Crown Prince Bridge

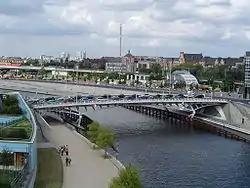
Looking north

The Crown Prince Bridge is a road bridge over the River Spree in the city of Berlin. It links the Berlin quarters of Mitte and Tiergarten with the parliamentary quarter within the borough of Bezirk Mitte. The structure carries "Konrad-Adenauer-Straße" – the continuation of "Reinhardtstraße" – which has two vehicle lanes as well as cycleways and footpaths on both carriageways. Immediately on the western end of the bridge is the children's nursery of the German Bundestag and the Spreebogenpark.